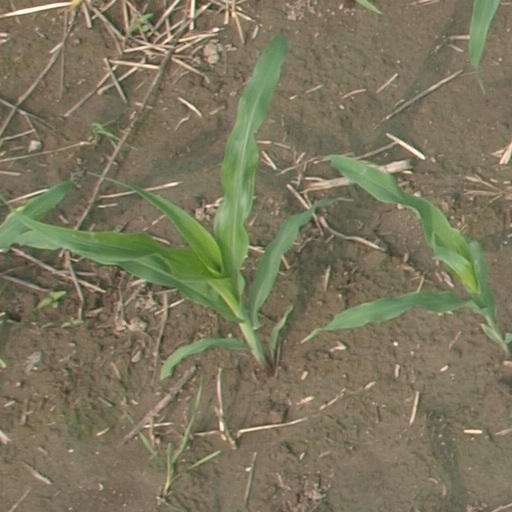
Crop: maize; corn